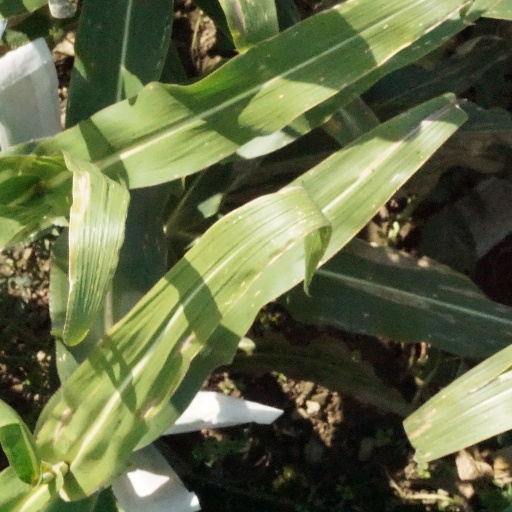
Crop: maize; corn